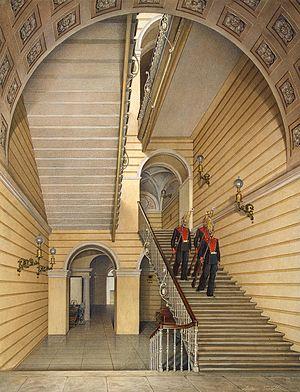
L' architecture éclectique en Russie ou l'éclectisme en Russie est un courant architectural répandu en Russie, comme dans toute l'Europe, entre les années 1830 et 1890. Il combine différents éléments stylistiques, en choisissant des éléments hétérogènes provenant de styles différents. Par ailleurs, il cherche à créer un lien entre la fonction du bâtiment et sa forme.
Eduard Hau est un peintre et dessinateur germano-balte.